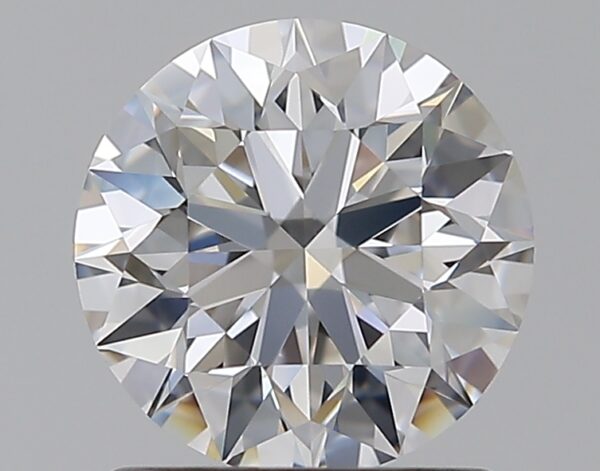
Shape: round
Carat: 1.02
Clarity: VVS2
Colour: F
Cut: EX
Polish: EX
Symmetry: EX
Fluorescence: N
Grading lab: GIA
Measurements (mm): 6.43 x 6.46 x 4.02